Cooperative Linux

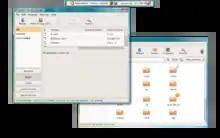
Synaptic and nautilus running on Windows

The term "cooperative" is used to describe two entities working in parallel. In effect Cooperative Linux turns the two different operating system kernels into two big coroutines. Each kernel has its own complete CPU context and address space, and each kernel decides when to give control back to its partner.